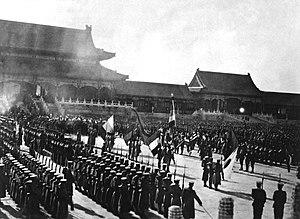
L'Alliance des huit nations est une coalition de huit puissances impérialistes, formée durant la colonisation de la Chine, et qui écrase la révolte des Boxers en 1901.
La révolte des Boxers, ou révolte des Boxeurs, ou guerre des Boxers, fomentée par les Poings de la justice et de la concorde, société secrète dont le symbole était un poing fermé, d'où le surnom de Boxers donné à ses membres en Occident, se déroula en Chine, entre 1899 et 1901.